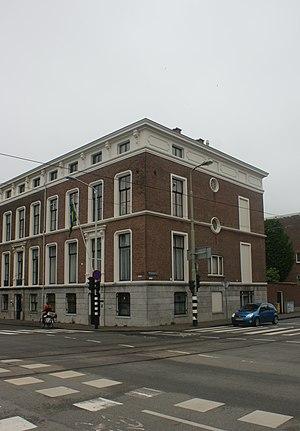
Le Brésil est un pays très bien représenté de par le monde ; il compte des représentations dans plus de 125 pays.